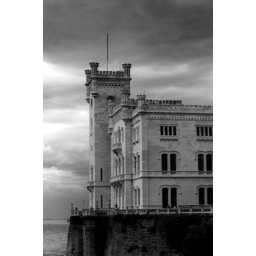
Miramare. Miramare is the castle in Trieste, Italy. Black and white photography by Donna Corless.